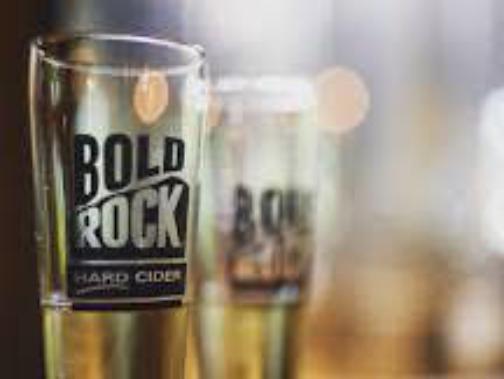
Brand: Bold Rock Hard Cider
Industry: Food